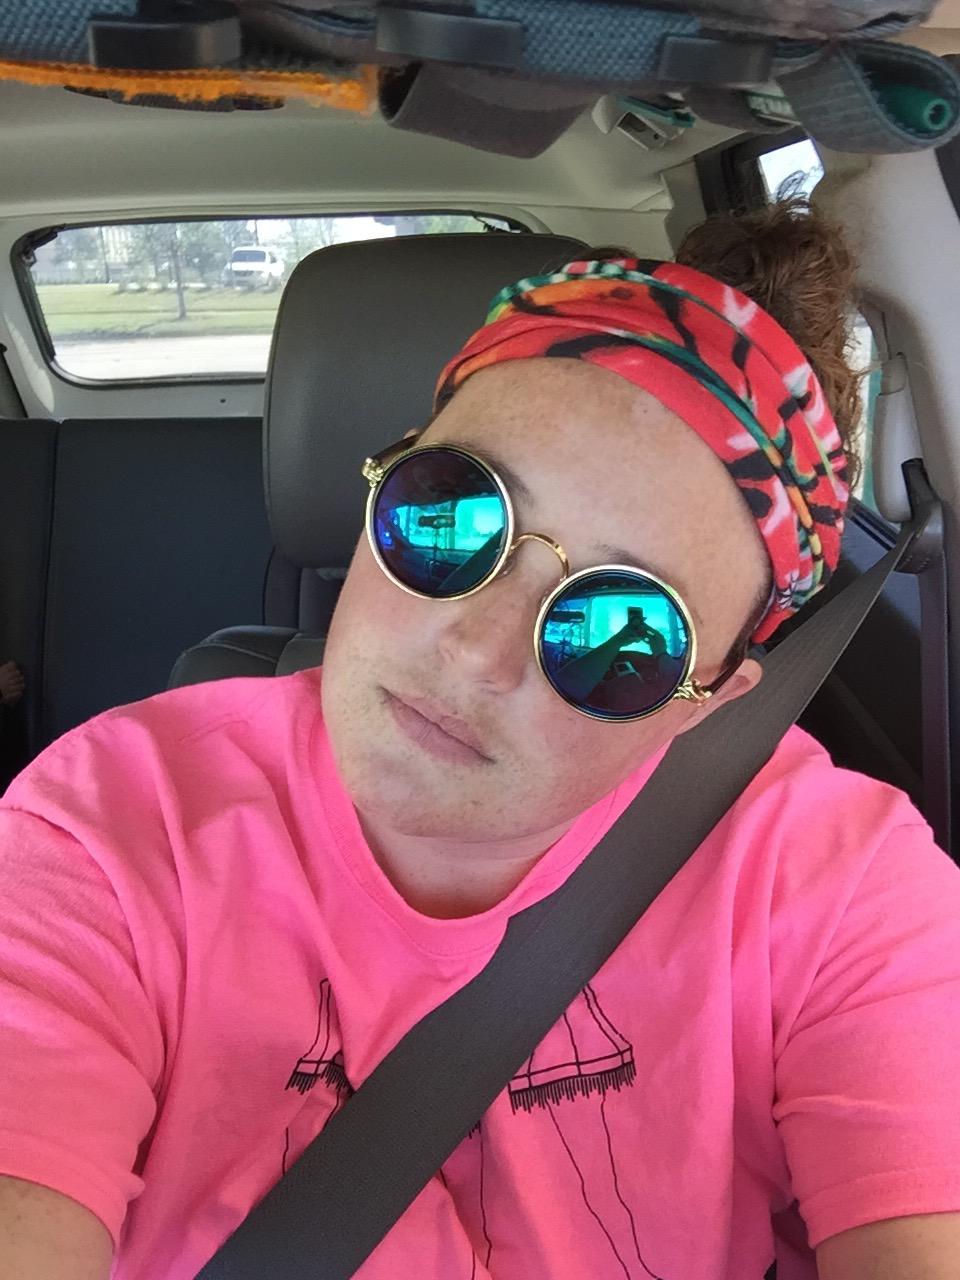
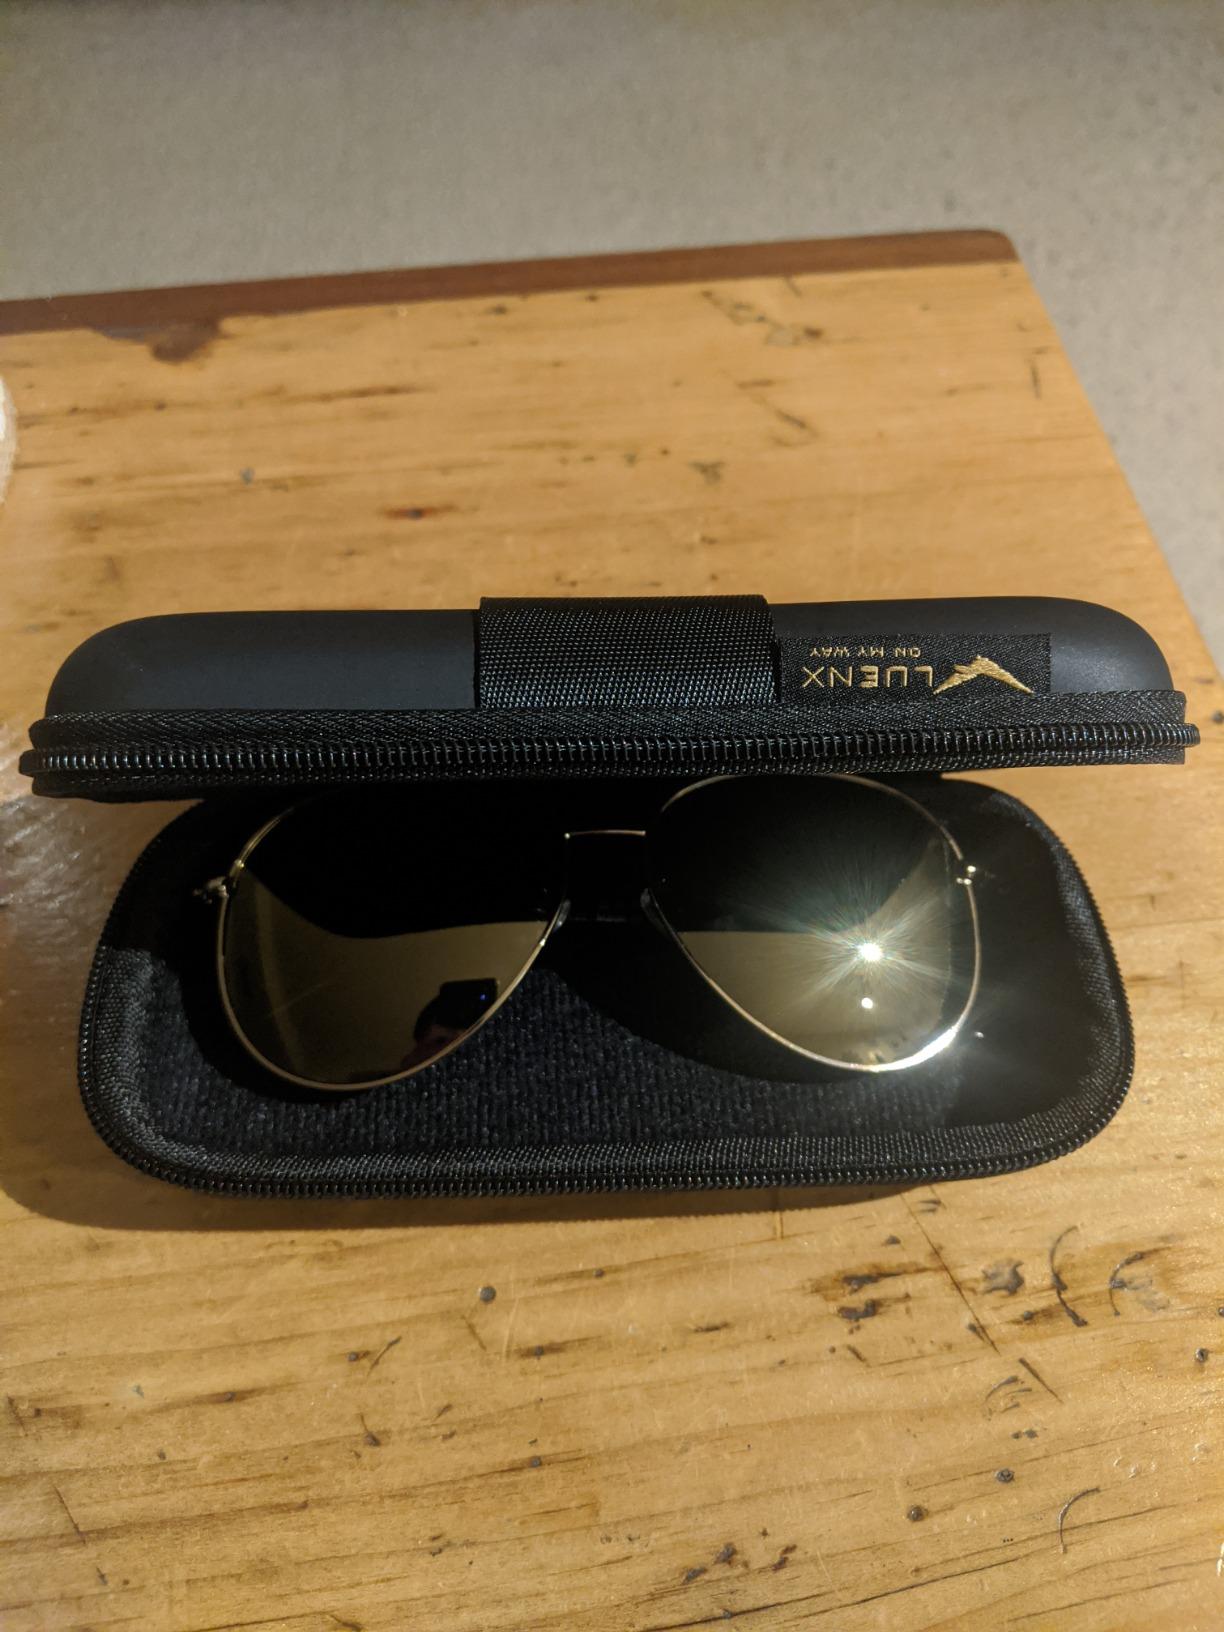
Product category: accessories_sunglasses
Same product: no